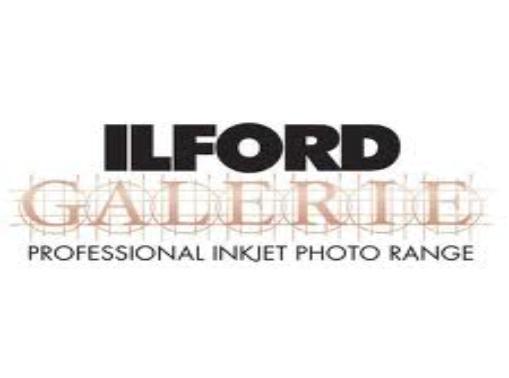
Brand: Ilford Photo
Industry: Electronic